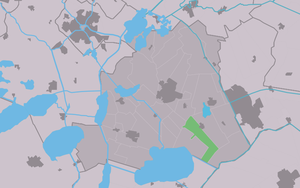
Rotsterhaule est un village de la commune néerlandaise de De Fryske Marren, situé dans la province de Frise.